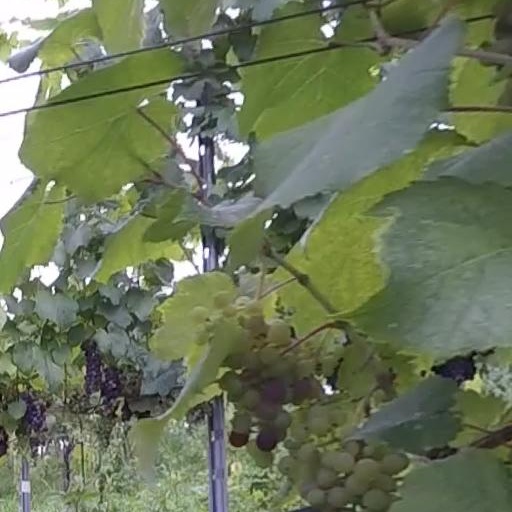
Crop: grape